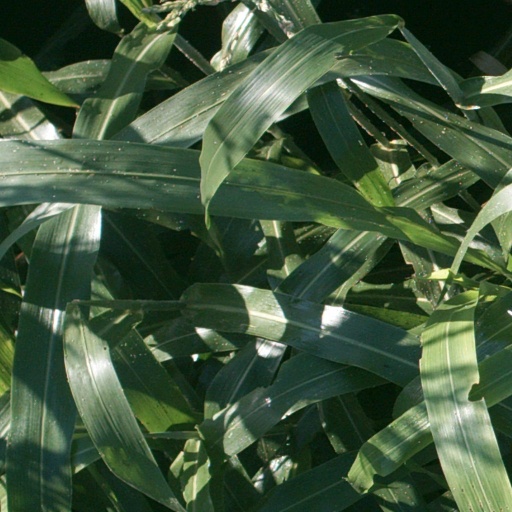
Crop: sorghum